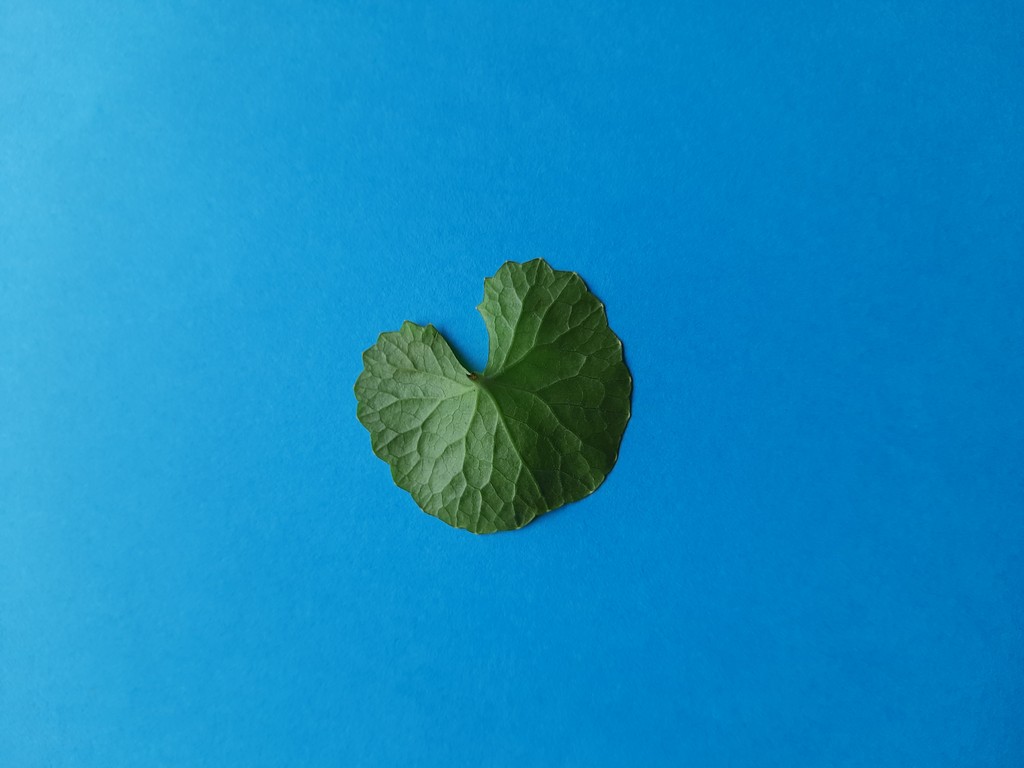
Label: Healthy